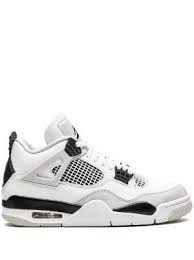
Label: Sneaker